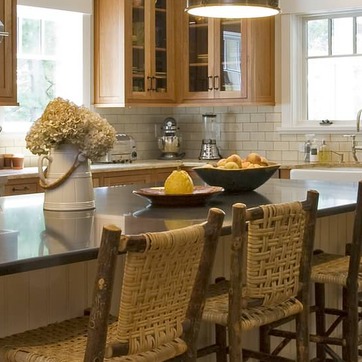
Material: food